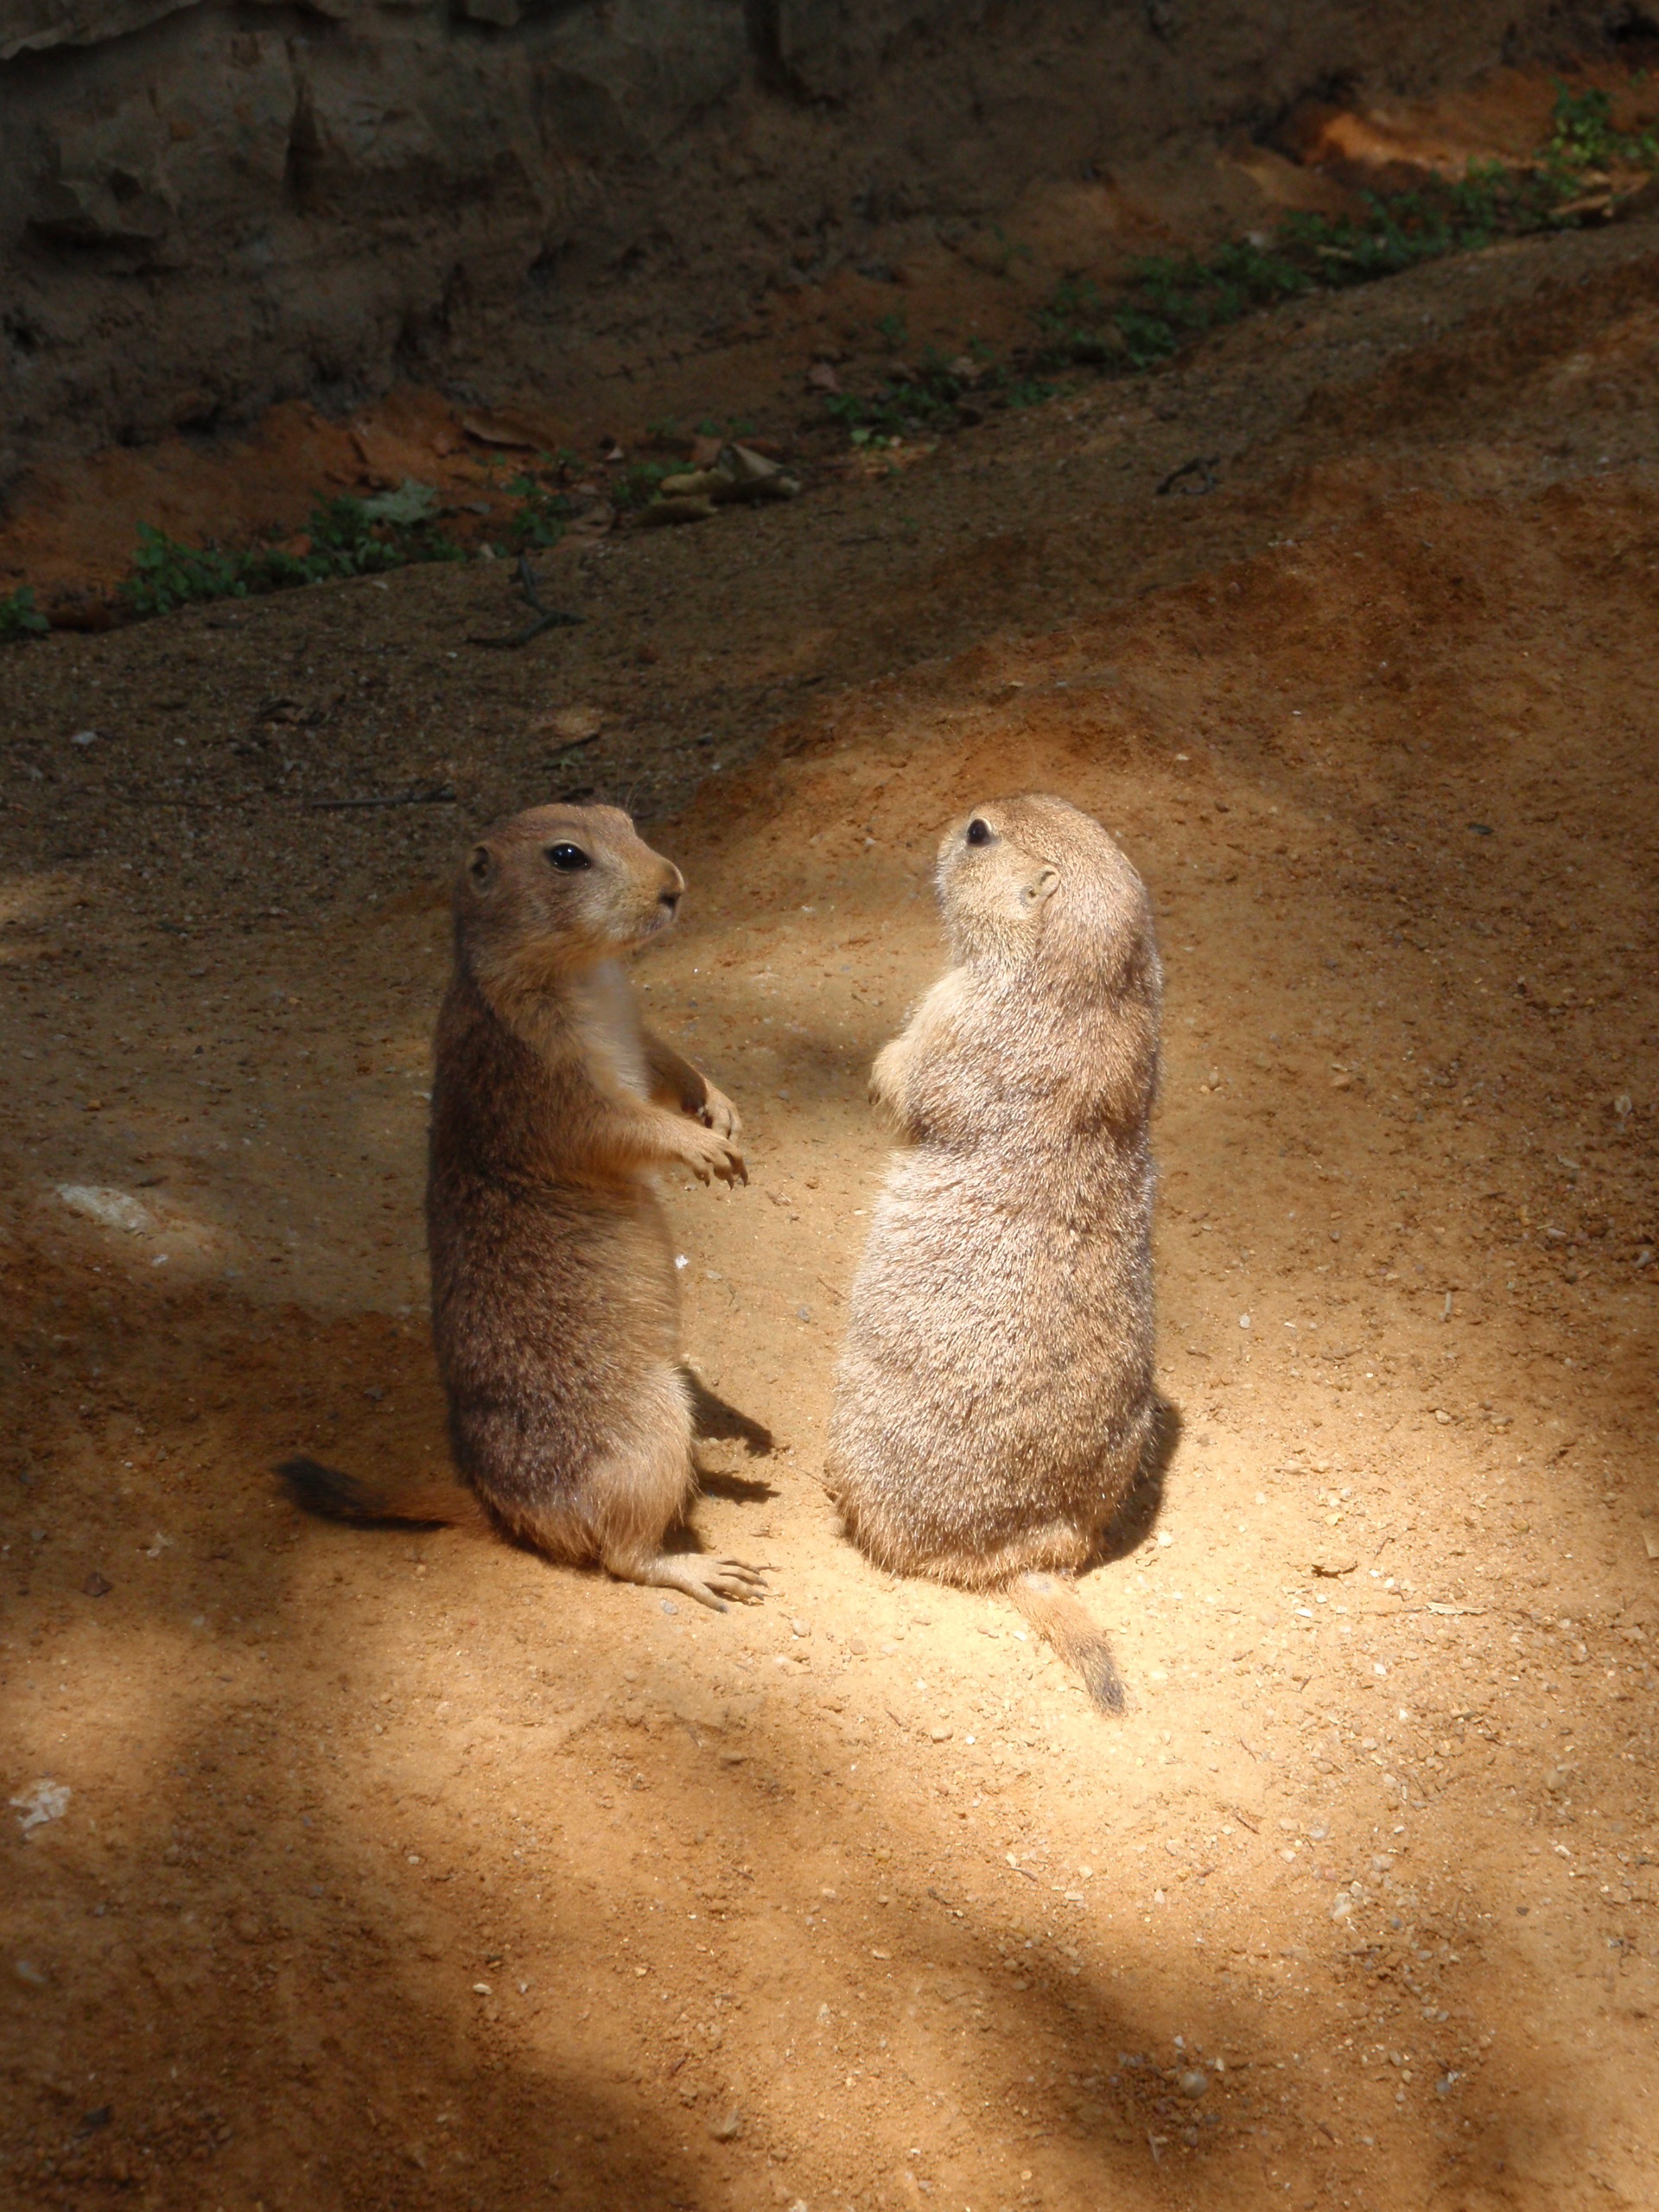
animal, wildlife, zoo, mammal, squirrel, rodent, fauna, whiskers, animals, vertebrate, prairie dog, the prague zoo, prairie dogs